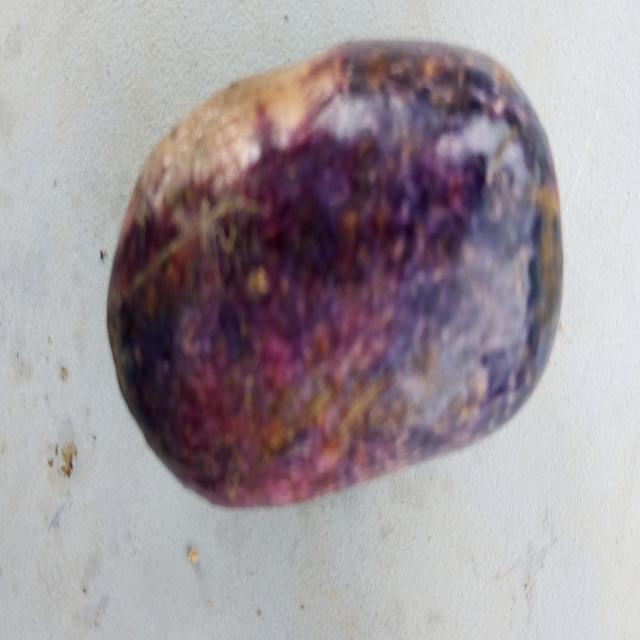
Plum grade: spotted